Reagy Ofosu

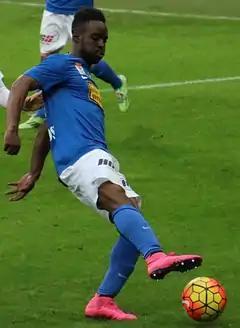
Ofosu with SV Grödig

Reagy Baah Ofosu (born 20 September 1991) is a German professional footballer who plays as a winger for TFF First League club Şanlıurfaspor.